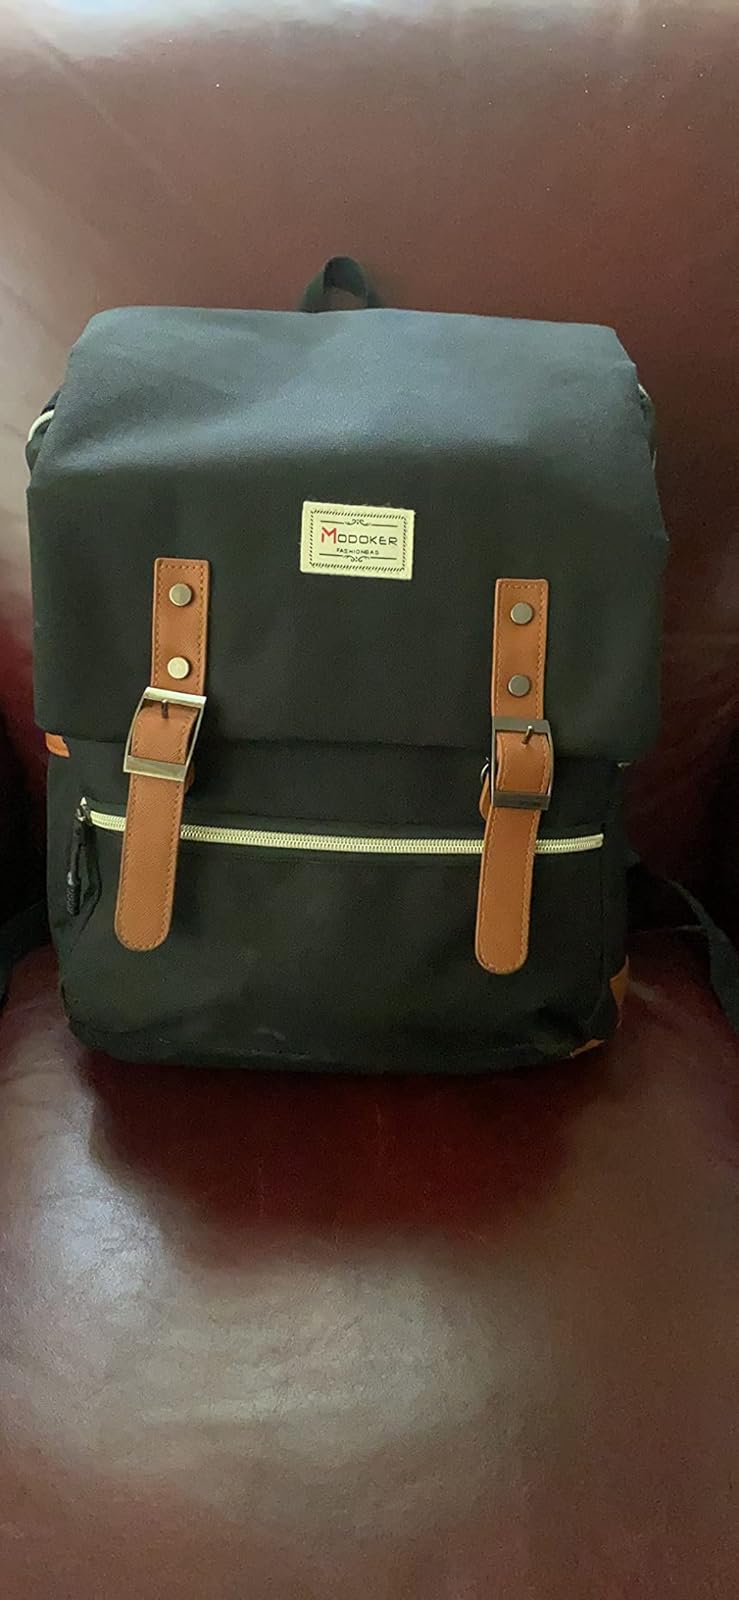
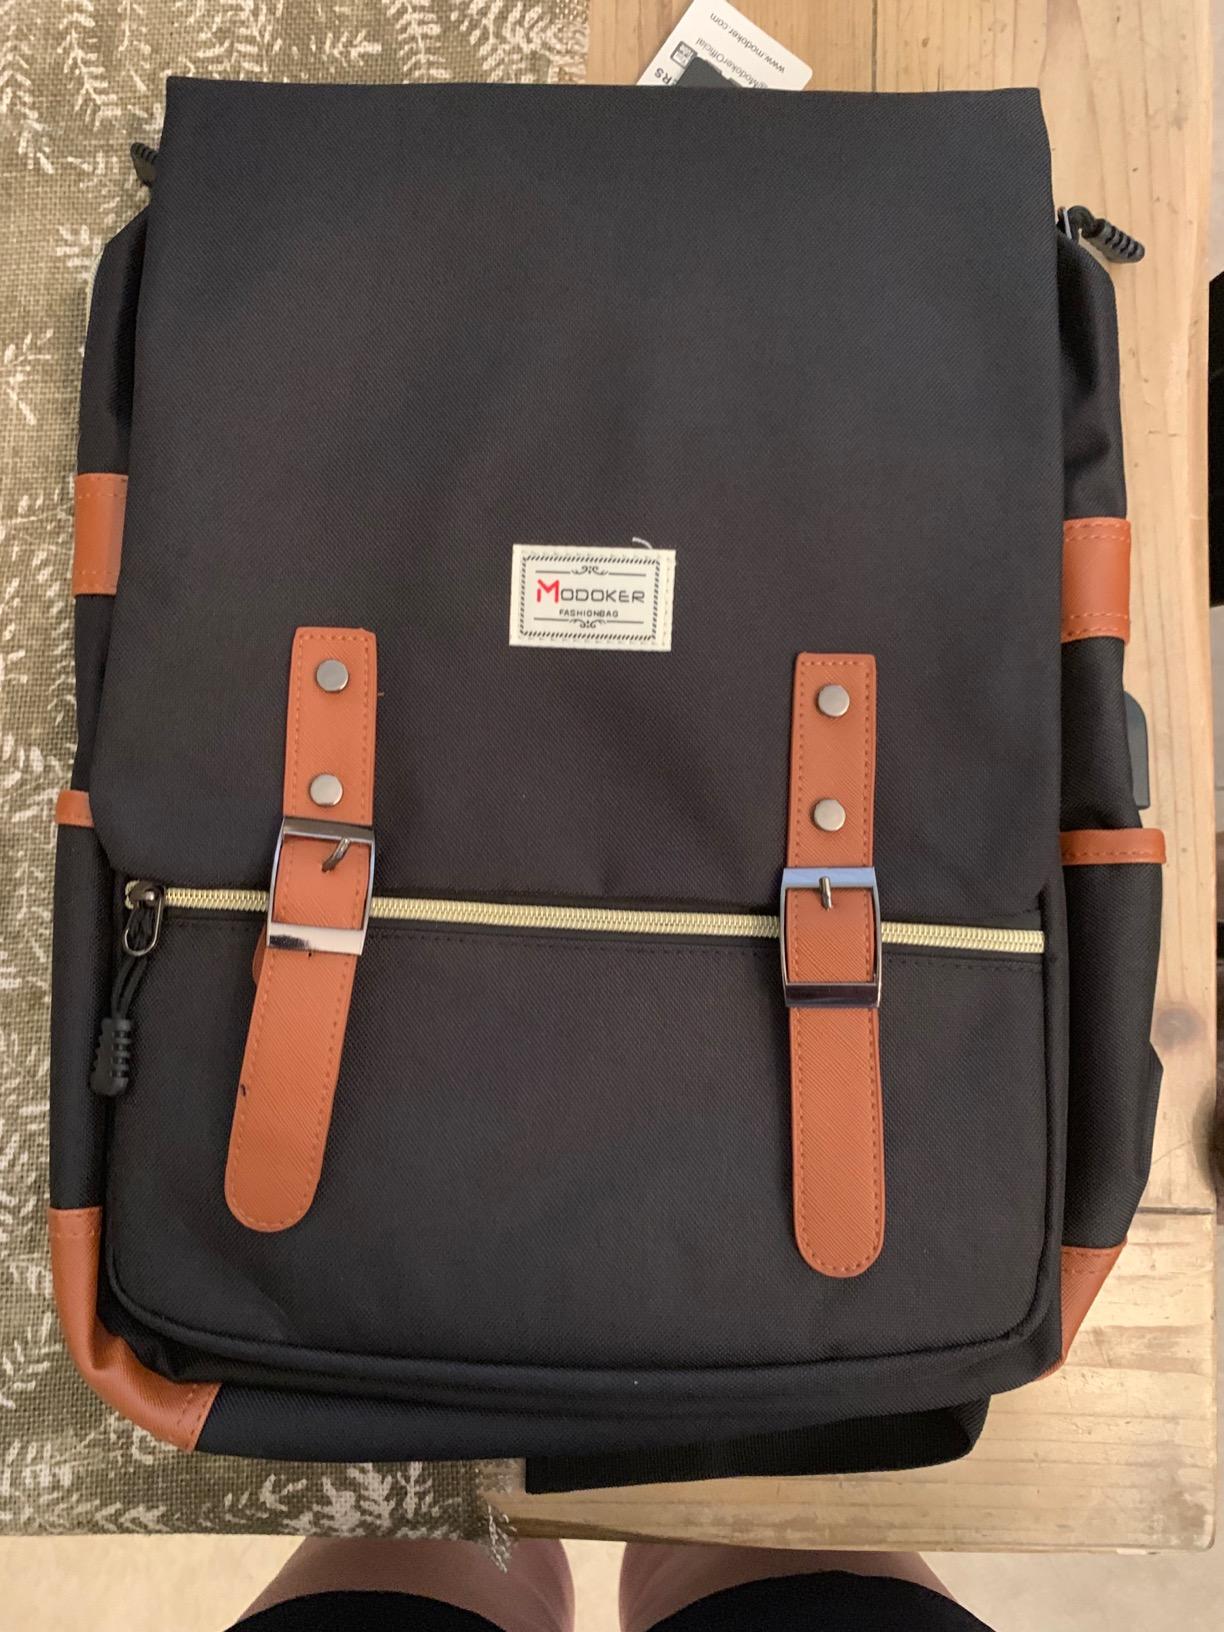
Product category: bag
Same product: yes